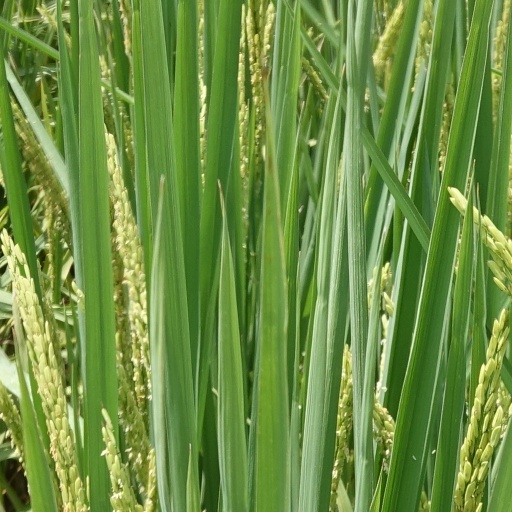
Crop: rice